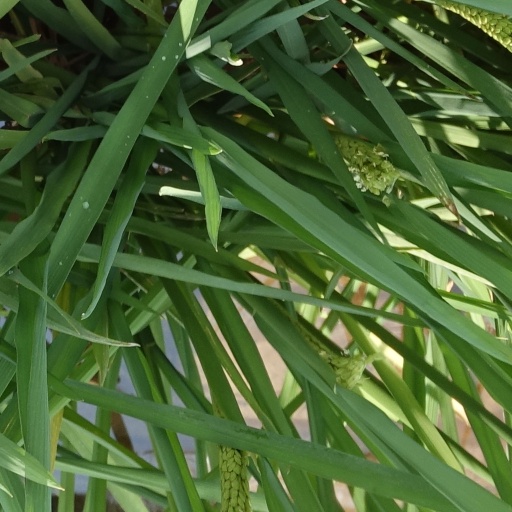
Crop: rice